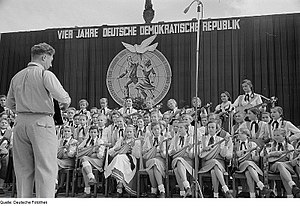
Republikkens dag
Fejring af Republikkens dag i DDR, hvor pionererne underholder
Republikkens dag er navnet på en offentlig helligdag i adskillige lande for at mindes den dag, da et land blev en republik.